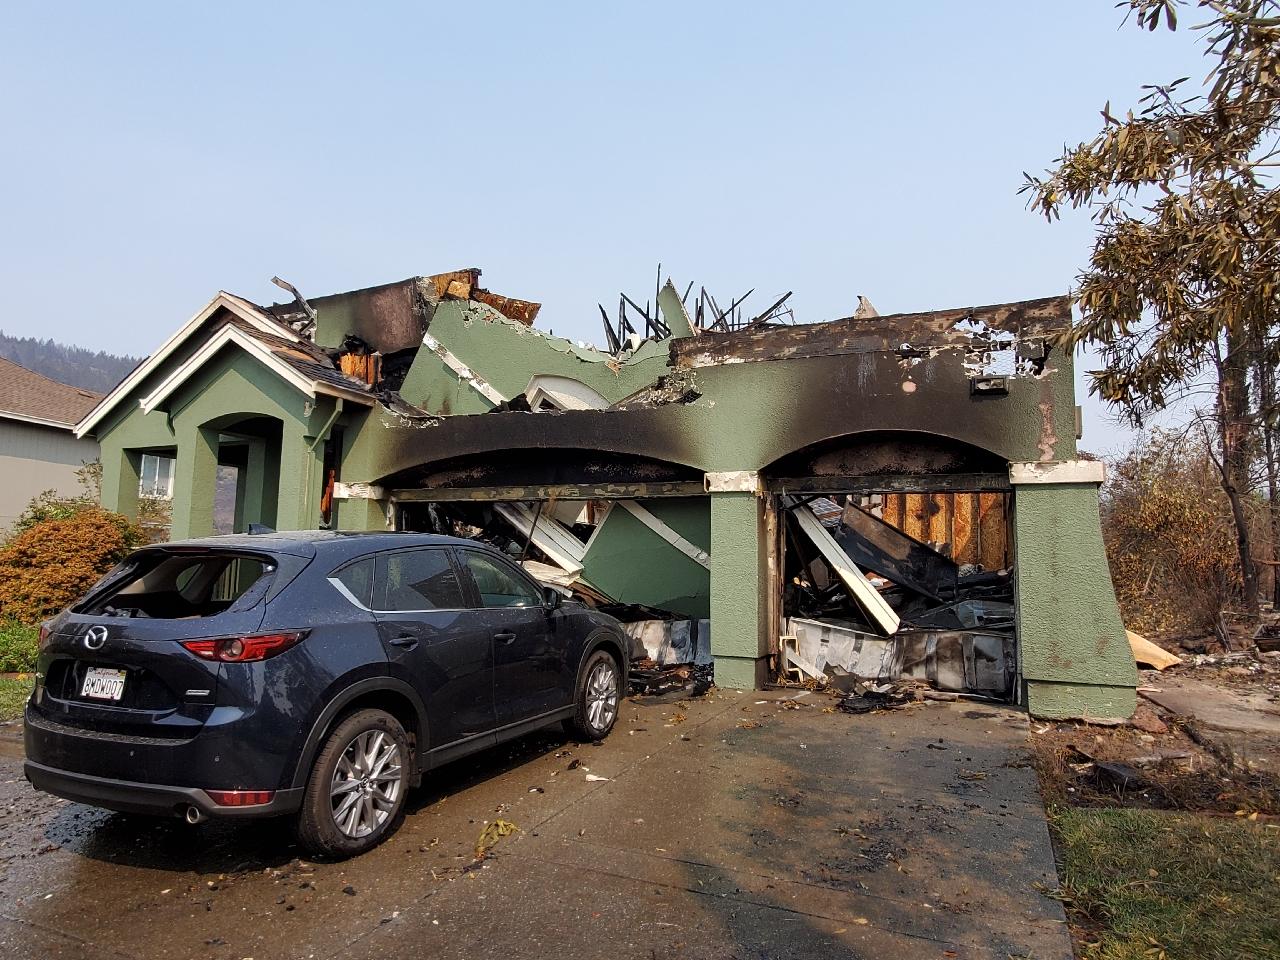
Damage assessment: destroyed